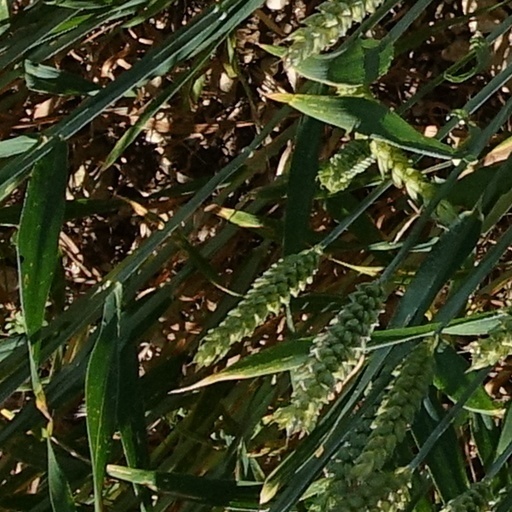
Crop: wheat